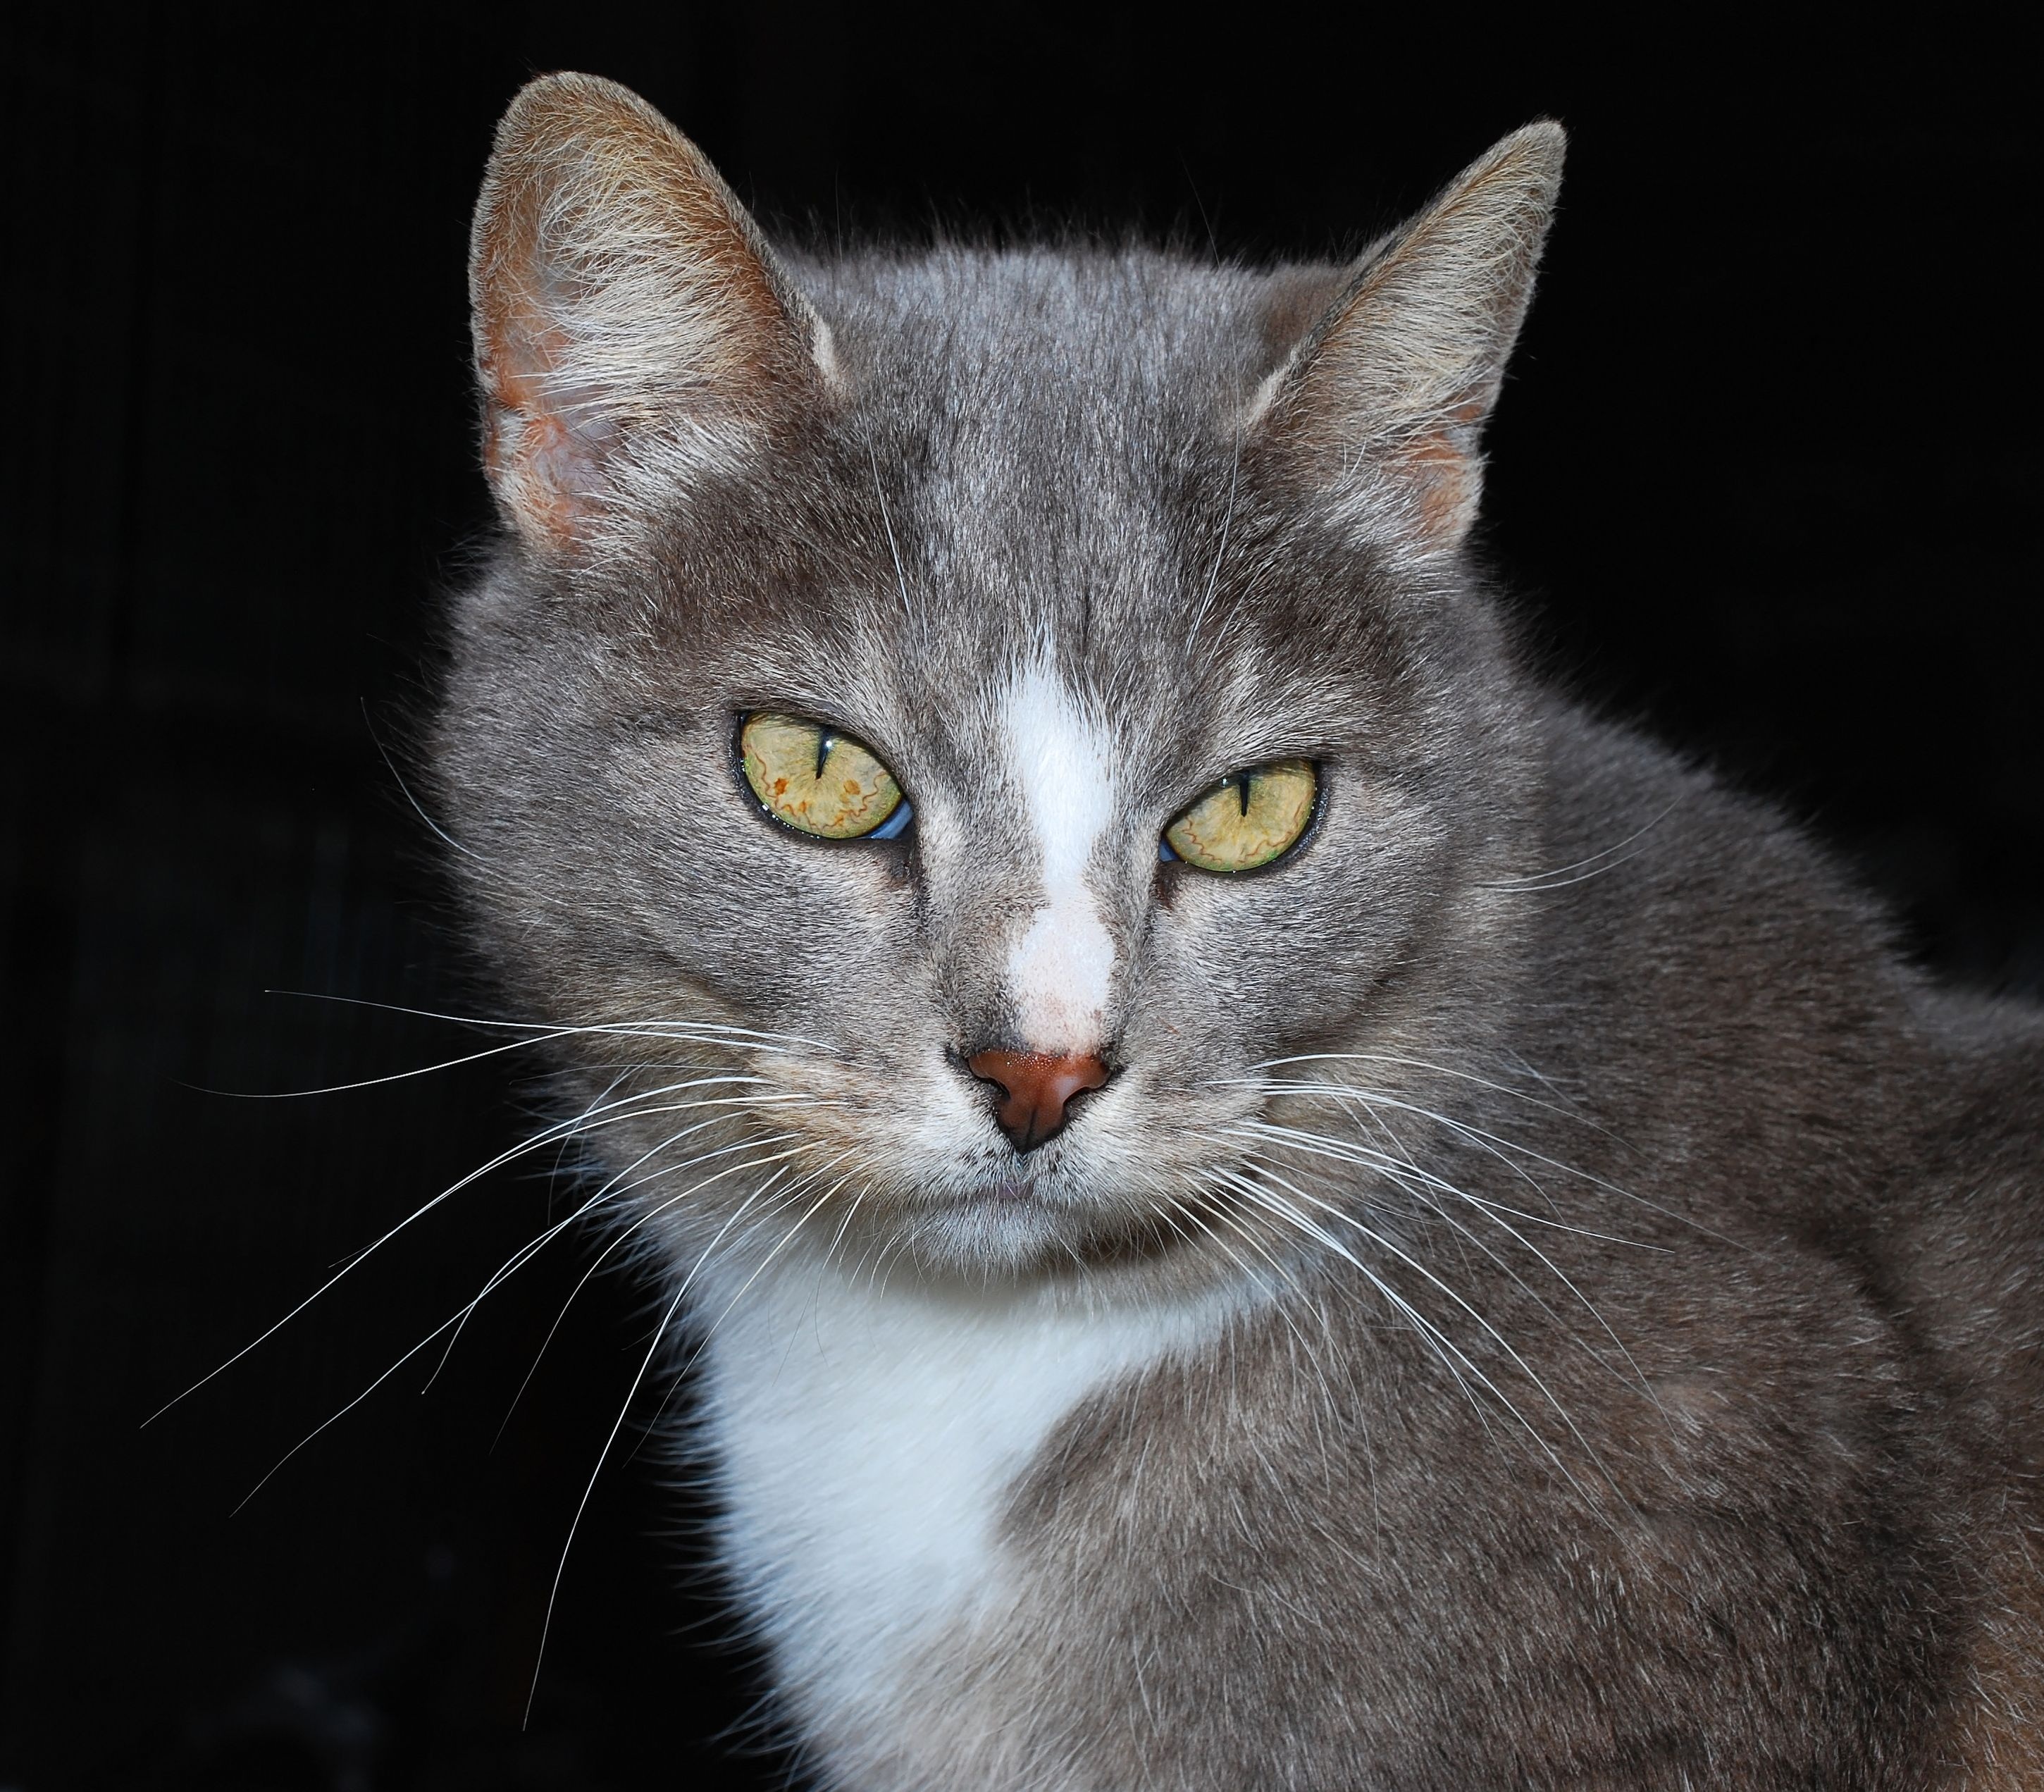
sweet, animal, cute, female, pet, fur, portrait, cat, mammal, close, fauna, nose, whiskers, adidas, furry, head, vertebrate, expression, soft, attention, noble, pride, head drawing, cat face, graceful, beard hair, big eyes, mouse hunter, european shorthair, chartreux, wild cat, korat, burmilla, small to medium sized cats, cat like mammal, carnivoran, nebelung, domestic short haired cat, domestic long haired cat